Answer in natural language. Which object is closer to the camera taking this photo, Statue or brown rectangular extendable dining table? Choose between the following options: Statue or brown rectangular extendable dining table
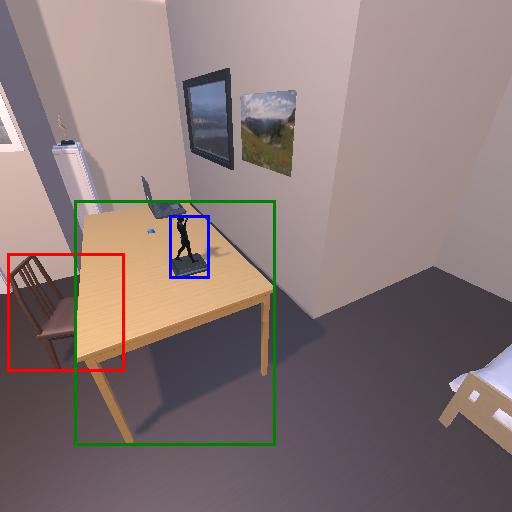
<answer>Statue</answer>